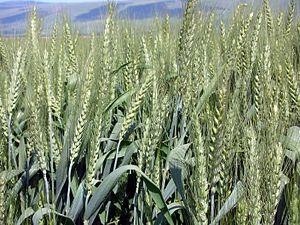
Une espèce introduite, appelée aussi espèce naturalisée, est une espèce qui n'est pas indigène d'un territoire donné mais qui a été importée par une intervention humaine. Dans le cas où le taxon est d'introduction récente et est nuisible à un écosystème donné, on parlera plutôt d'espèce envahissante. Il s'agit d'un cas particulier d'espèce allochtone « qui qualifie une espèce, une sous-espèce ou une entité d'un niveau taxonomique inférieur se trouvant à l'extérieur de son aire de répartition naturelle ou de son aire de dispersion potentielle ».